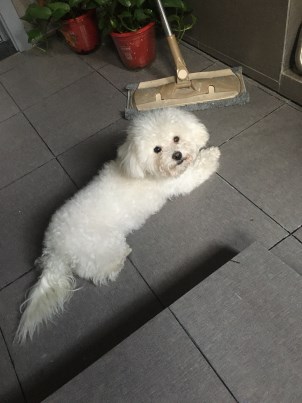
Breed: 3083-n000117-Bichon_Frise